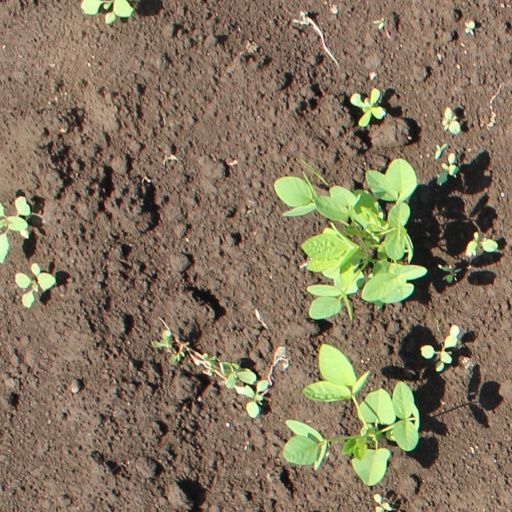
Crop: soybean